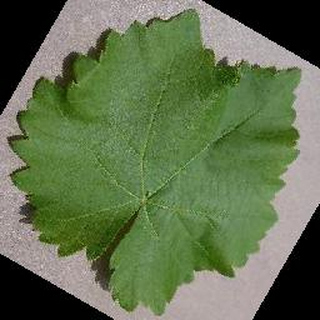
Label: healthy_grape